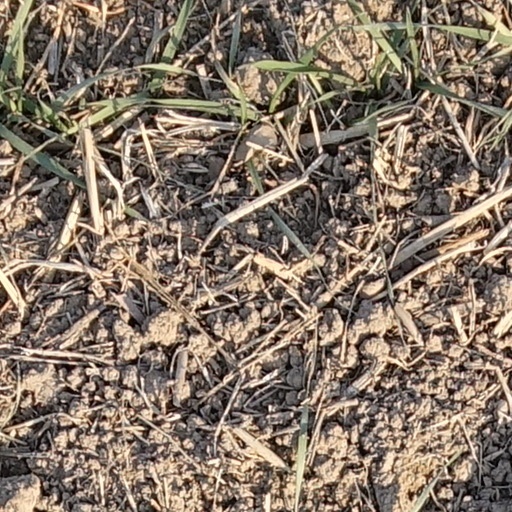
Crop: wheat